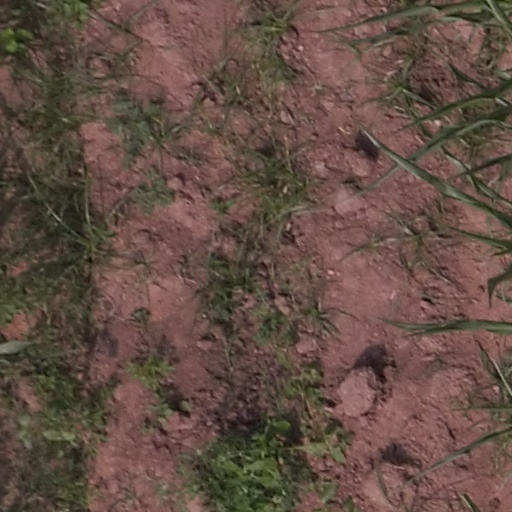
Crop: maize; corn